Mapperley, Derbyshire

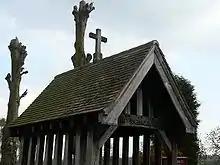
The Lychgate of the church

Mapperley is a village and civil parish in the Amber Valley district of Derbyshire, England, situated northeast of Derby and northwest of Ilkeston. In the 2001 census it had a population of 253, increasing to 289 at the 2011 Census.